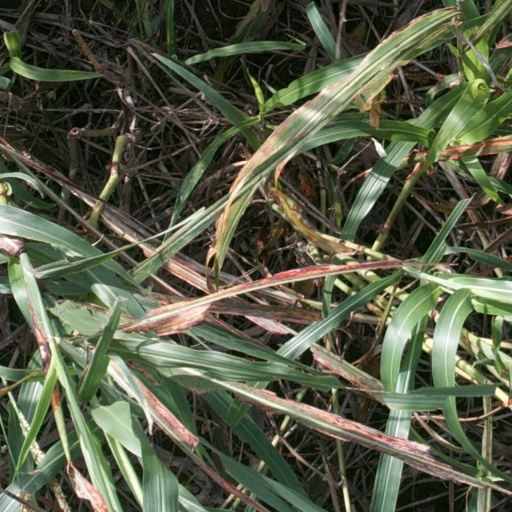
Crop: sorghum